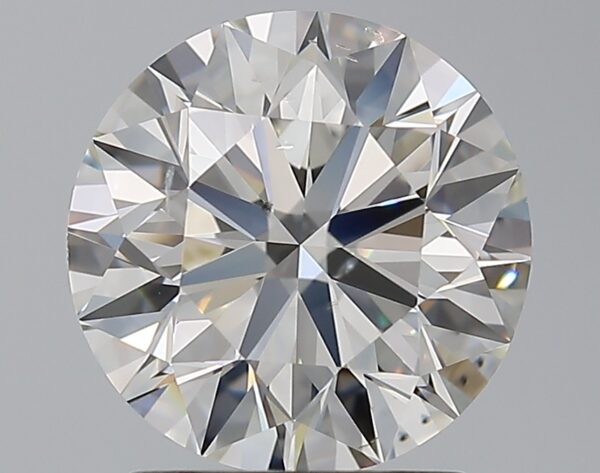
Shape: round
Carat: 2
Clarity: SI1
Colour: H
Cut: EX
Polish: EX
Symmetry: EX
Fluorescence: N
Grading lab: GIA
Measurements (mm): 7.99 x 8.04 x 5.01